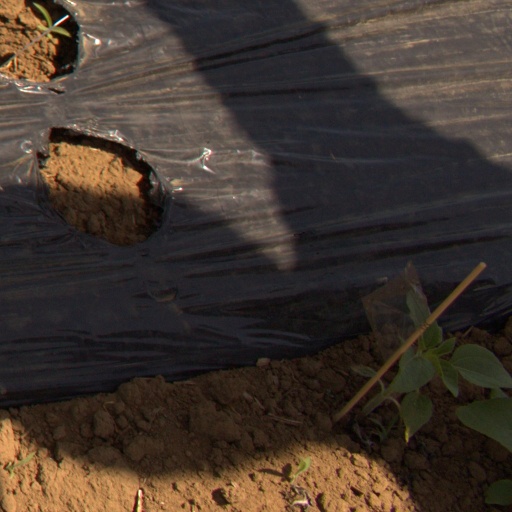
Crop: Jerusalem artichoke